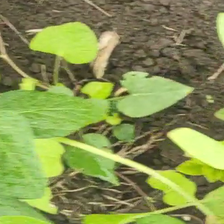
Weed species: Obscure_morning _glory(Ipomoea obscura)